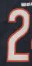
Number: 2